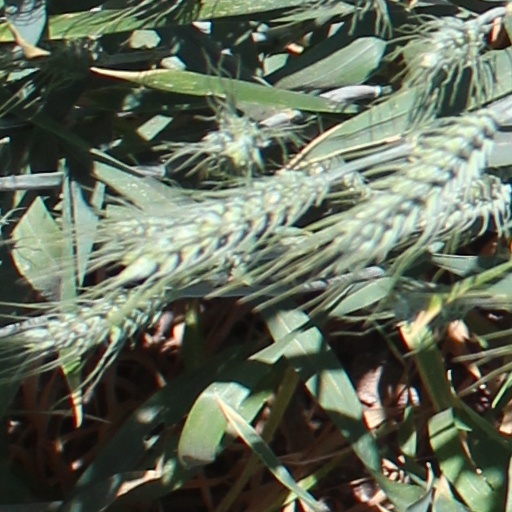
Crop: wheat